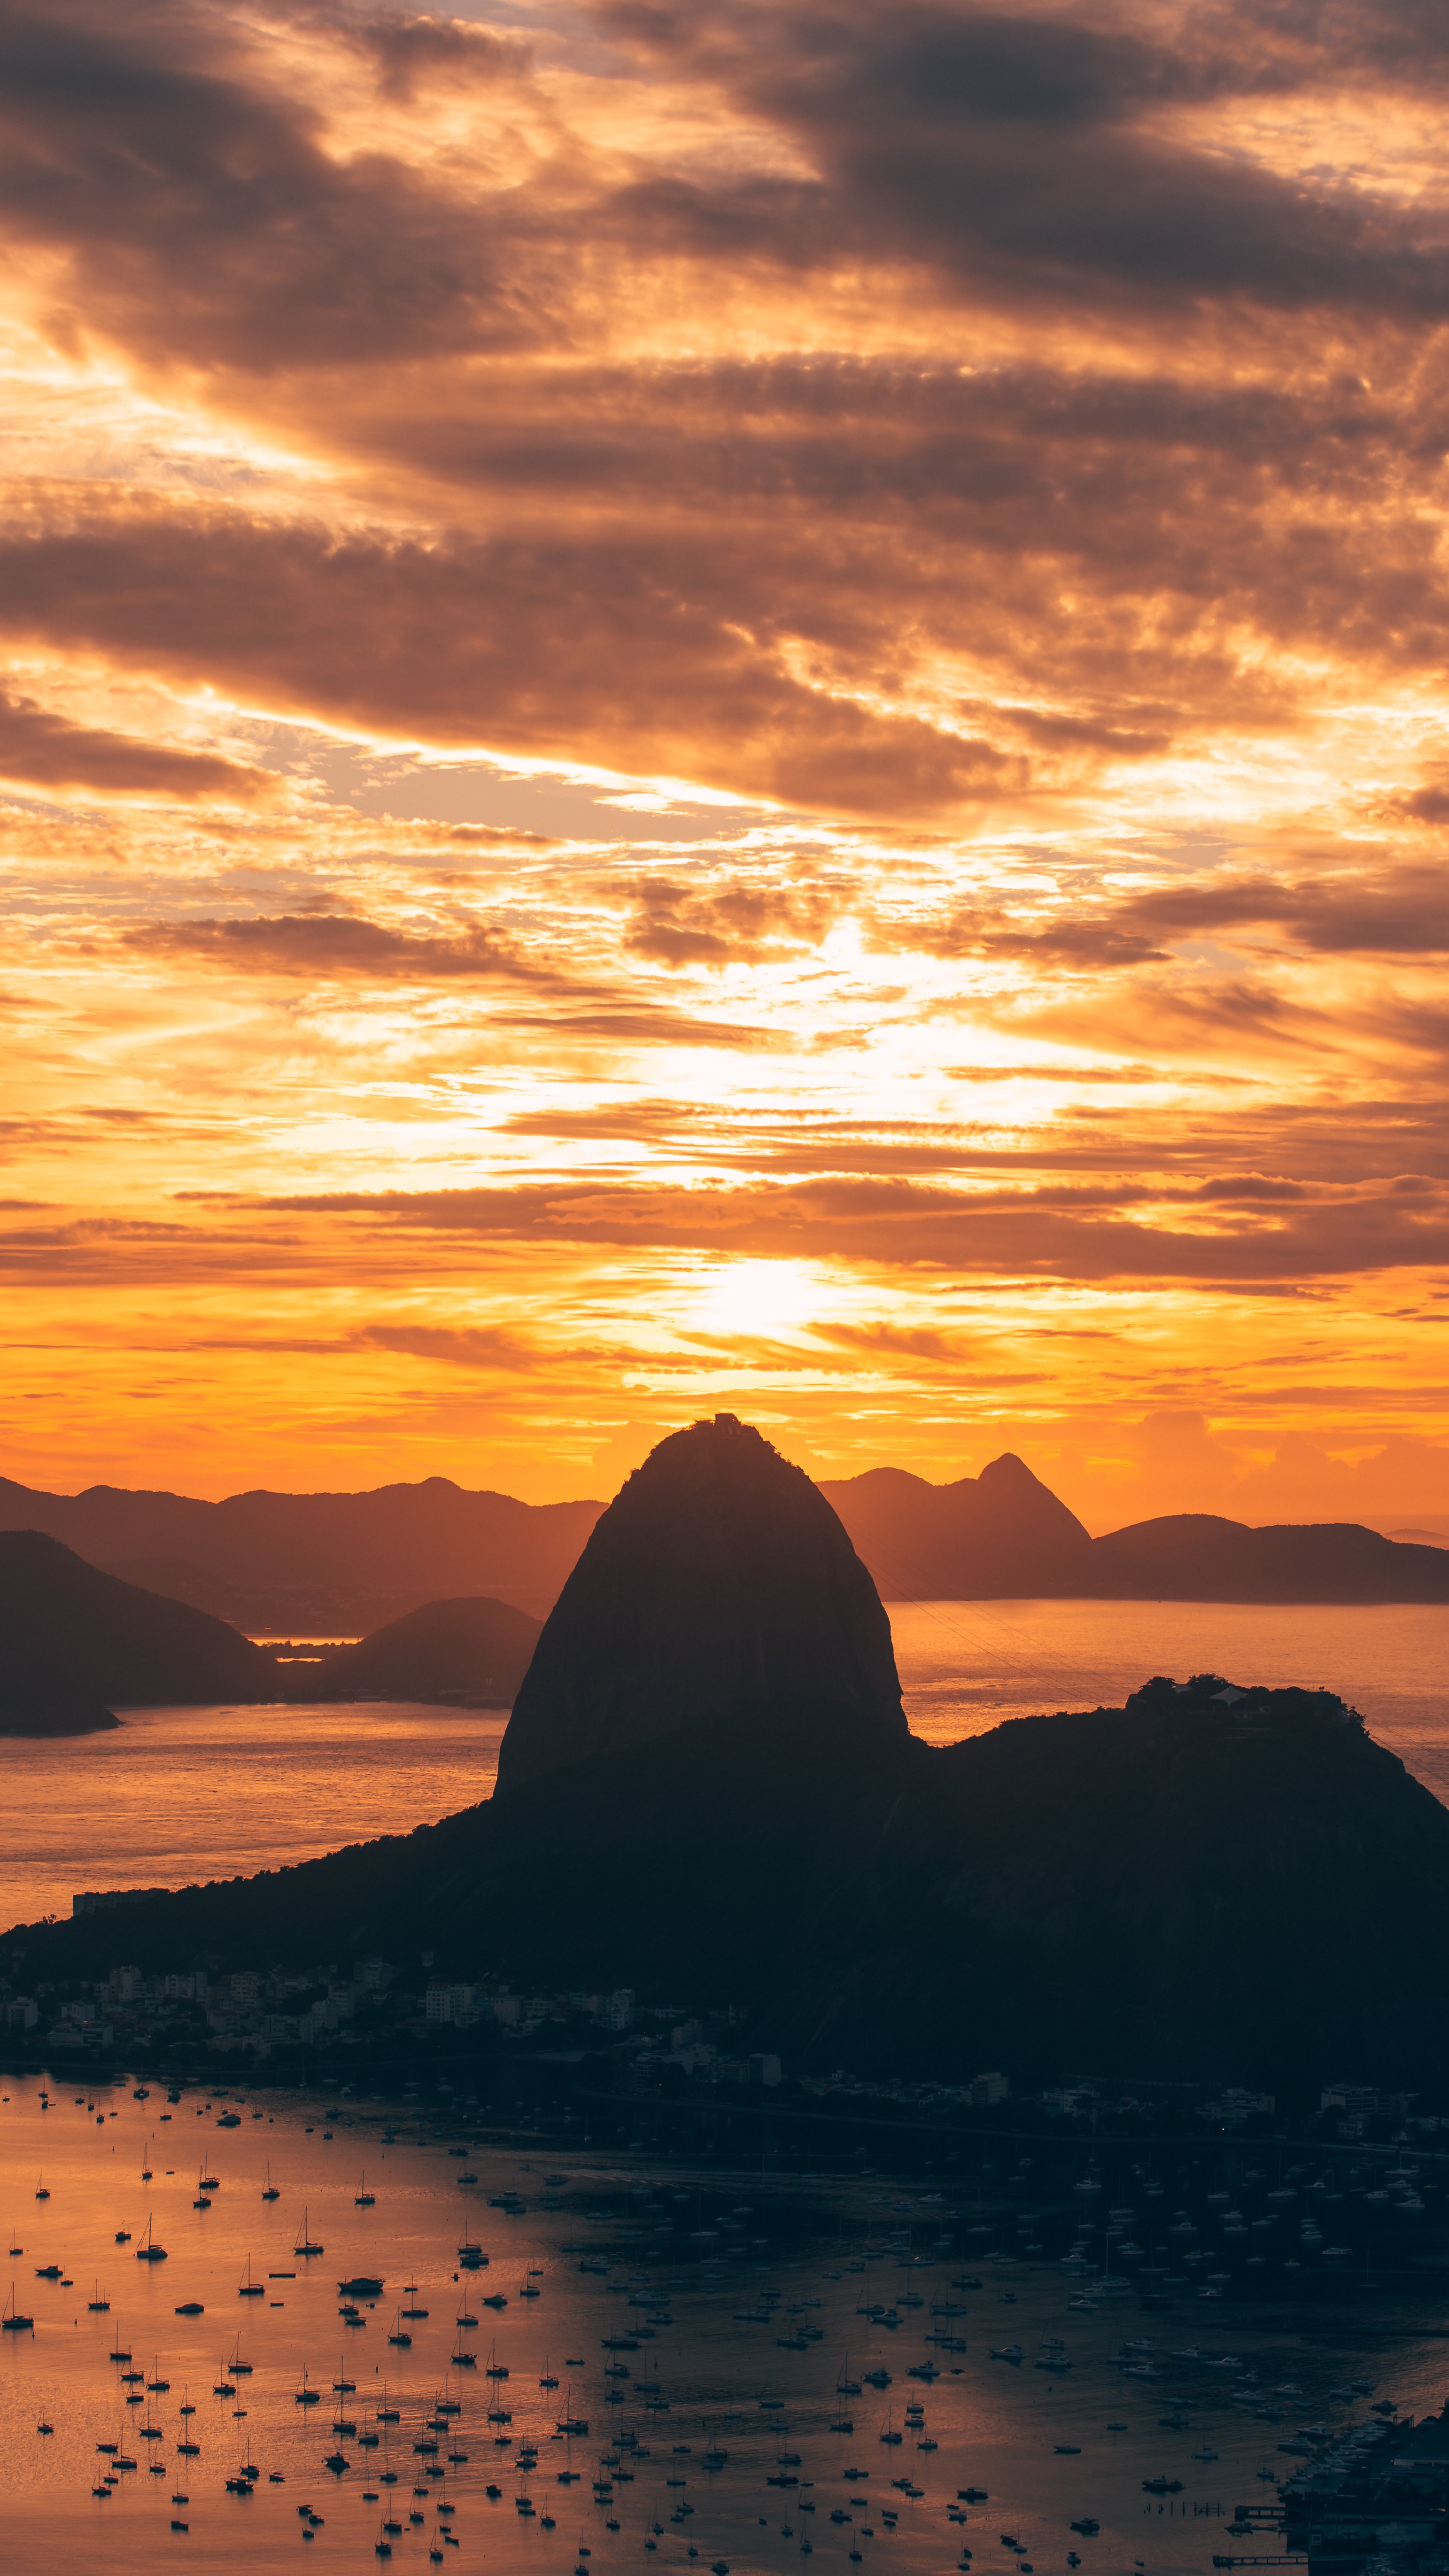
natural, water, cloud, sky, ecoregion, natural landscape, afterglow, dusk, orange, body of water, sunlight, mountain, coastal and oceanic landforms, red sky at morning, sunset, atmospheric phenomenon, sunrise, lake, landscape, horizon, summer, morning, shore, formation, headland, waterway, travel, cumulus, calm, dawn, astronomical object, hill, sun, tree, wind wave, coast, reflection, wave, geology, rock, sound, ocean, evening, tropics, beach, bay, island, stock photography, vacation, sea, cape, inlet, klippe, sand, heat, loch, reservoir, promontory, skerry, islet